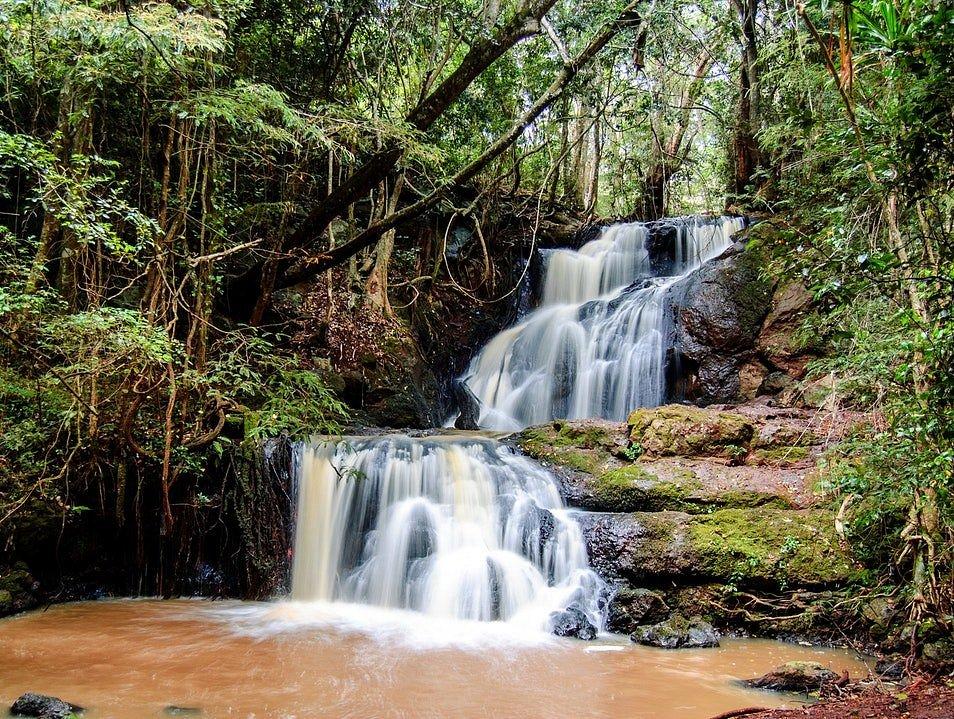
Huu ni maporomoko ya maji katika msitu.Msitu huu inaonekana kama ni msitu wa Karura mjini Nairobi.Msitu huu unatoa kimbilio tulivu na ni maarufu kwa watembezi kukimbia na kuendesha baiskeli.